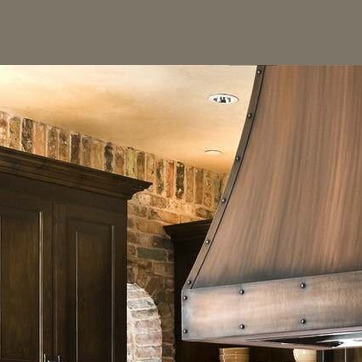
Material: brick